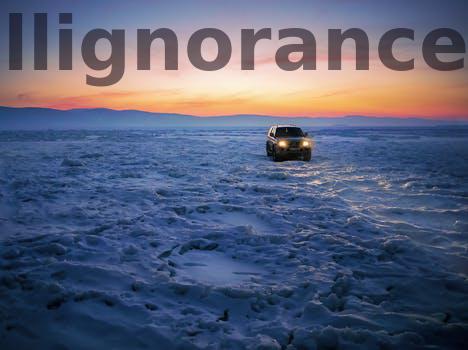
Label: Watermark